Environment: real
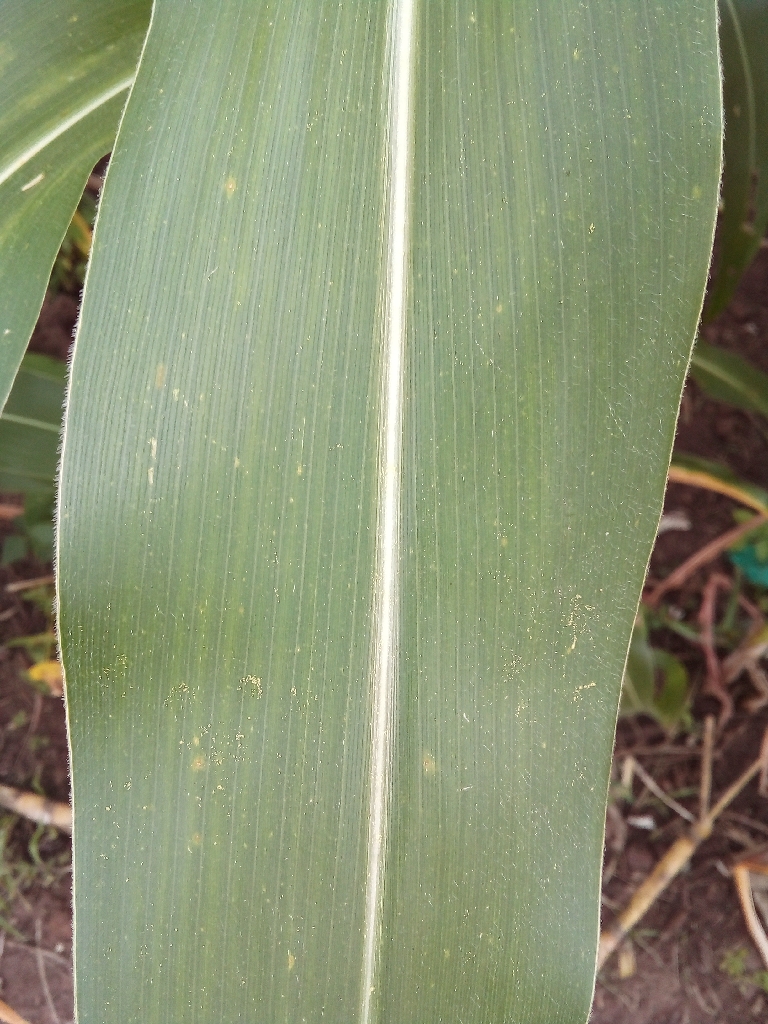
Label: healthy